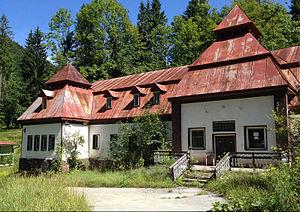
Korytnica Kupele est un lieu-dit de Slovaquie, dans le district de Ružomberok, célèbre pour son eau minérale extrêmement ferreuse, qui porte le même nom.